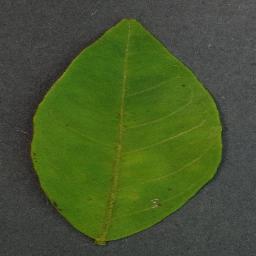
Label: Orange___Haunglongbing_(Citrus_greening)